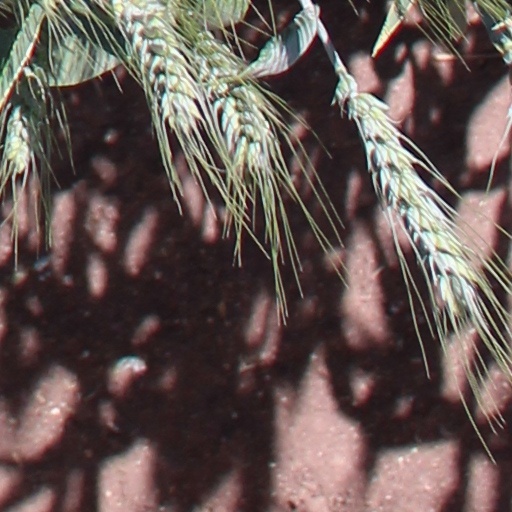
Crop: wheat